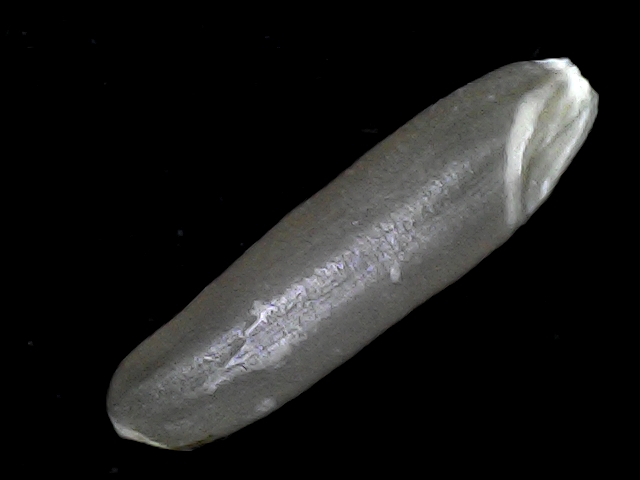
Rice variety: BD70